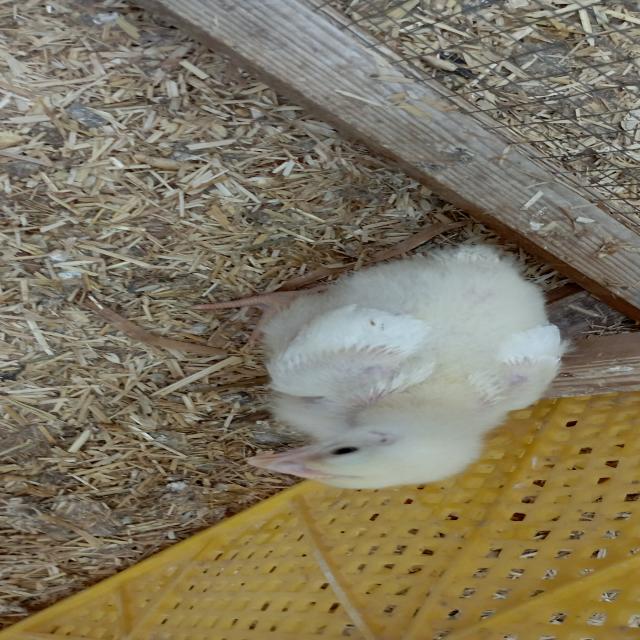
Weight: 373 g